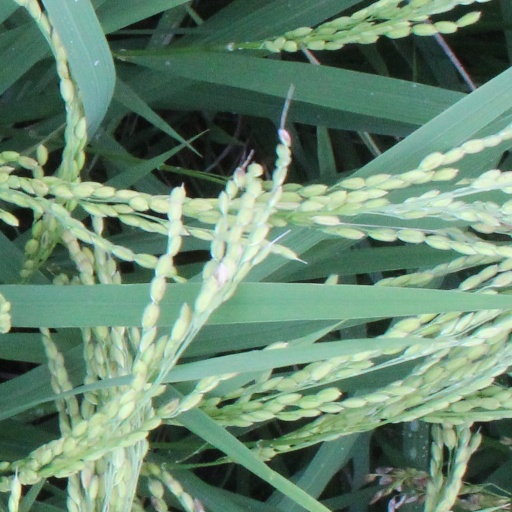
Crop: rice